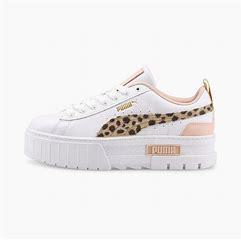
Brand: Puma
Model: Mayze